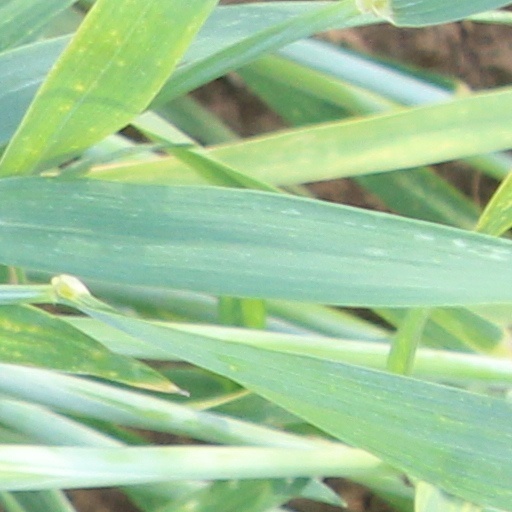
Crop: wheat